JoBeth Williams

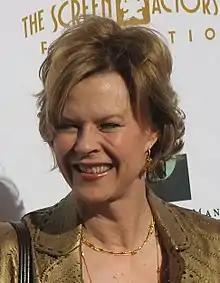
Williams at the SAG Foundation brunch in January 2007

Margaret JoBeth Williams (born December 6, 1948) is an American actress. She rose to prominence appearing in such films as "Kramer vs. Kramer" (1979), "Stir Crazy" (1980), "Poltergeist" (1982), "The Big Chill" (1983), "The Day After" (1983), "Teachers" (1984), and "" (1986). A three-time Emmy Award nominee, she was nominated for Outstanding Lead Actress in a Miniseries or a Movie for her work in the TV movie "Adam" (1983) and the TV miniseries "Baby M" (1988). Her third nomination was for her guest role in the sitcom "Frasier" (1994). She also starred in the TV series "The Client" (1995–96) and had recurring roles in the TV series "Dexter" (2007) and "Private Practice" (2009–11).